A303 road

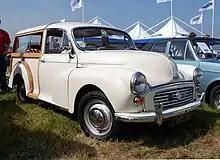
Tom Fort drove the length of the A303 in a Morris Traveller, and his account was turned into a book and television documentary

The most controversial upgrade of the A303 has been improvement to the road through the Stonehenge World Heritage Site, where it remains a congested single carriageway road. There were minor changes in the 1960s, including closing the road for a month in 1967 for levelling and resurfacing. A proposal to fully dual the A303 past Stonehenge was announced in the mid-1970s, but was criticised as being "an environmental disaster" and comparable to driving a dual carriageway through Westminster Abbey. A more comprehensive solution was discussed in 1989's Roads for Prosperity programme, which included upgrading the road to dual carriageway and bypassing Winterborne Stoke. In 1993, the Minister for Roads, Kenneth Carlisle, announced plans for either a tunnel or a diversion of the A303 a mile from Stonehenge, costing £44 million and £22 million respectively. Although the new Labour government cancelled many road schemes after coming to power in 1997, there was still general support for a tunnel at Stonehenge.